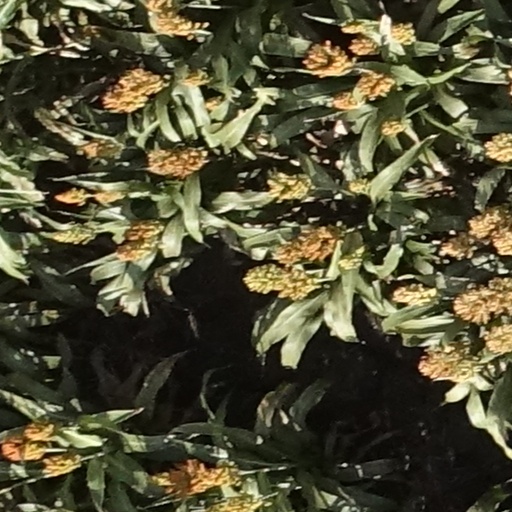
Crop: sorghum